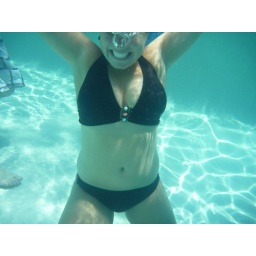
girl under water in a bikini